Sara Darrow

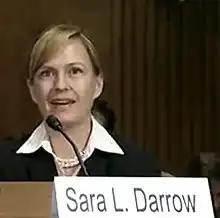

Sara Lynn Darrow (née Frizzell; born July 29, 1970) is the chief United States district judge of the United States District Court for the Central District of Illinois. She was formerly an assistant United States attorney in the United States District Court for the Central District of Illinois, where she was chief of the violent crimes section.